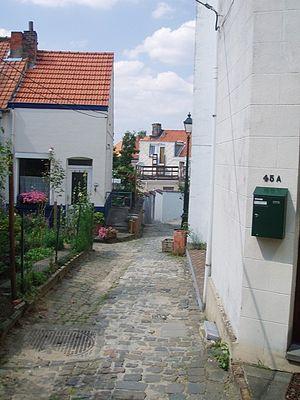
ancienne Chaussée de Tervueren Schietheyde Auderghem Belgium
La chaussée de Tervueren est une artère de la commune bruxelloise d'Auderghem qui va de la chaussée de Wavre jusqu'à l'avenue de Tervueren. Elle traverse le quartier Sainte-Anne puis continue vers Tervuren à travers la forêt de Soignes comme sens unique sud de l'avenue de Tervueren jusqu'aux Quatre Bras.